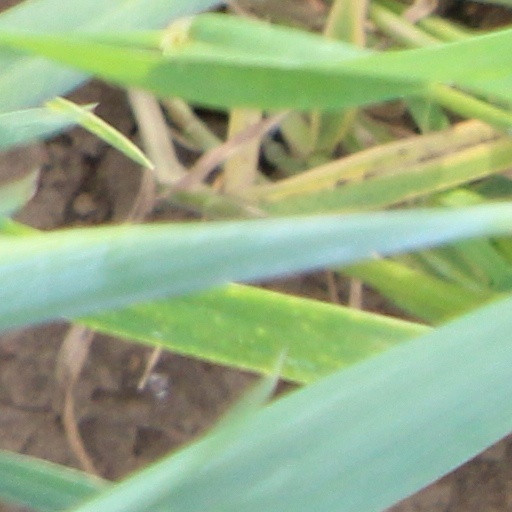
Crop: wheat